Sandy Balls

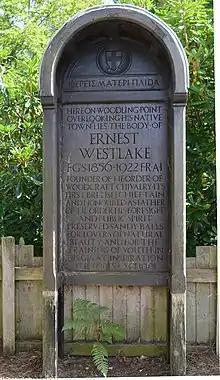
Grave of Ernest Westlake on a path to the River Avon

In 1919 the estate came up for sale to pay for death duties which arose on the death of Sir Edward Hulse in the first World War. Ernest Westlake, an anthropologist stimulated by the ideas and work of Ernest Thompson Seton bought the land as a site for his newly formed youth movement the Order of Woodcraft Chivalry. After the death of Ernest his son Aubrey Westlake carried on his ideas and the forerunner of Forest School Camps was established. The first Head master was Cuthbert Rutter, Aubrey's cousin.